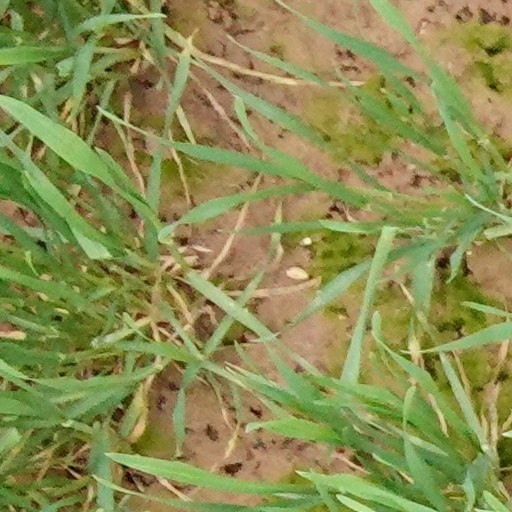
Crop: wheat